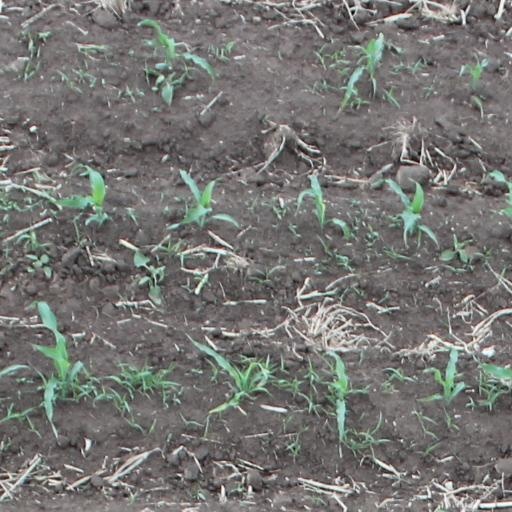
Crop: maize; corn